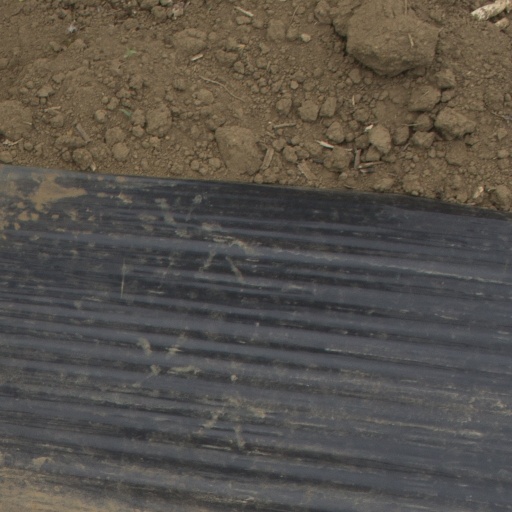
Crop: Jerusalem artichoke